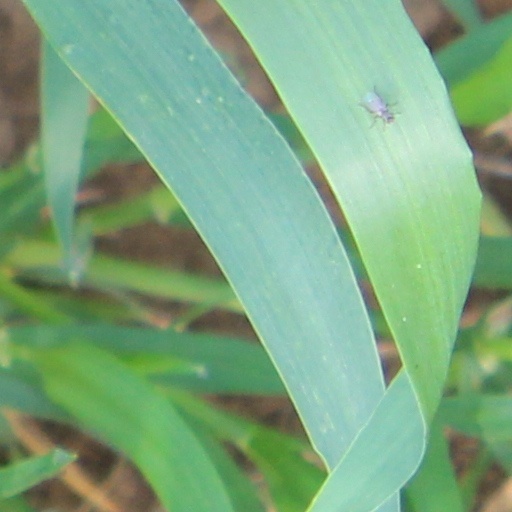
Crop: wheat